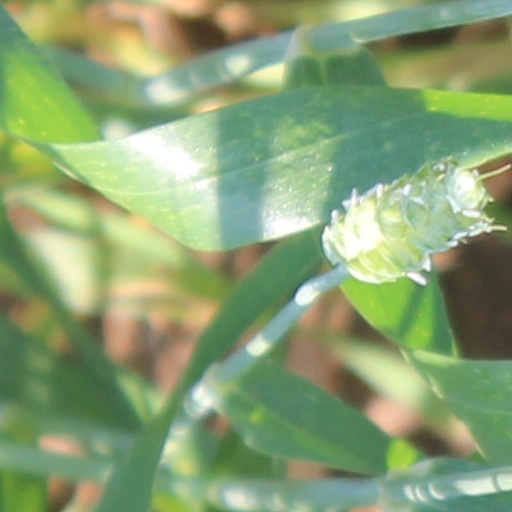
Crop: wheat